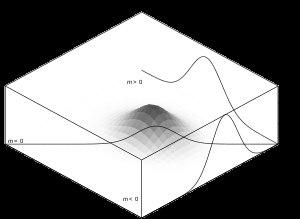
La méthode contrainte-résistance est une méthode d'essais visant à qualifier la fiabilité d'un système. C'est une approche statistique qui permet de relier la durée de vie d'un produit aux sollicitations auxquelles il est soumis. Elle est adaptée aux cas où condition de résistance T ≥ t₀ peut s'exprimer sous la forme
La méthode FORM-SORM est une méthode utilisée en fiabilité pour déterminer la probabilité de défaillance d'un composant.